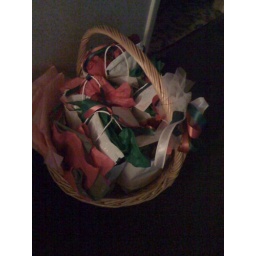
These contained a ton of overnight-type goodies and home made cookies by Nan Bailey with pink and green icing!